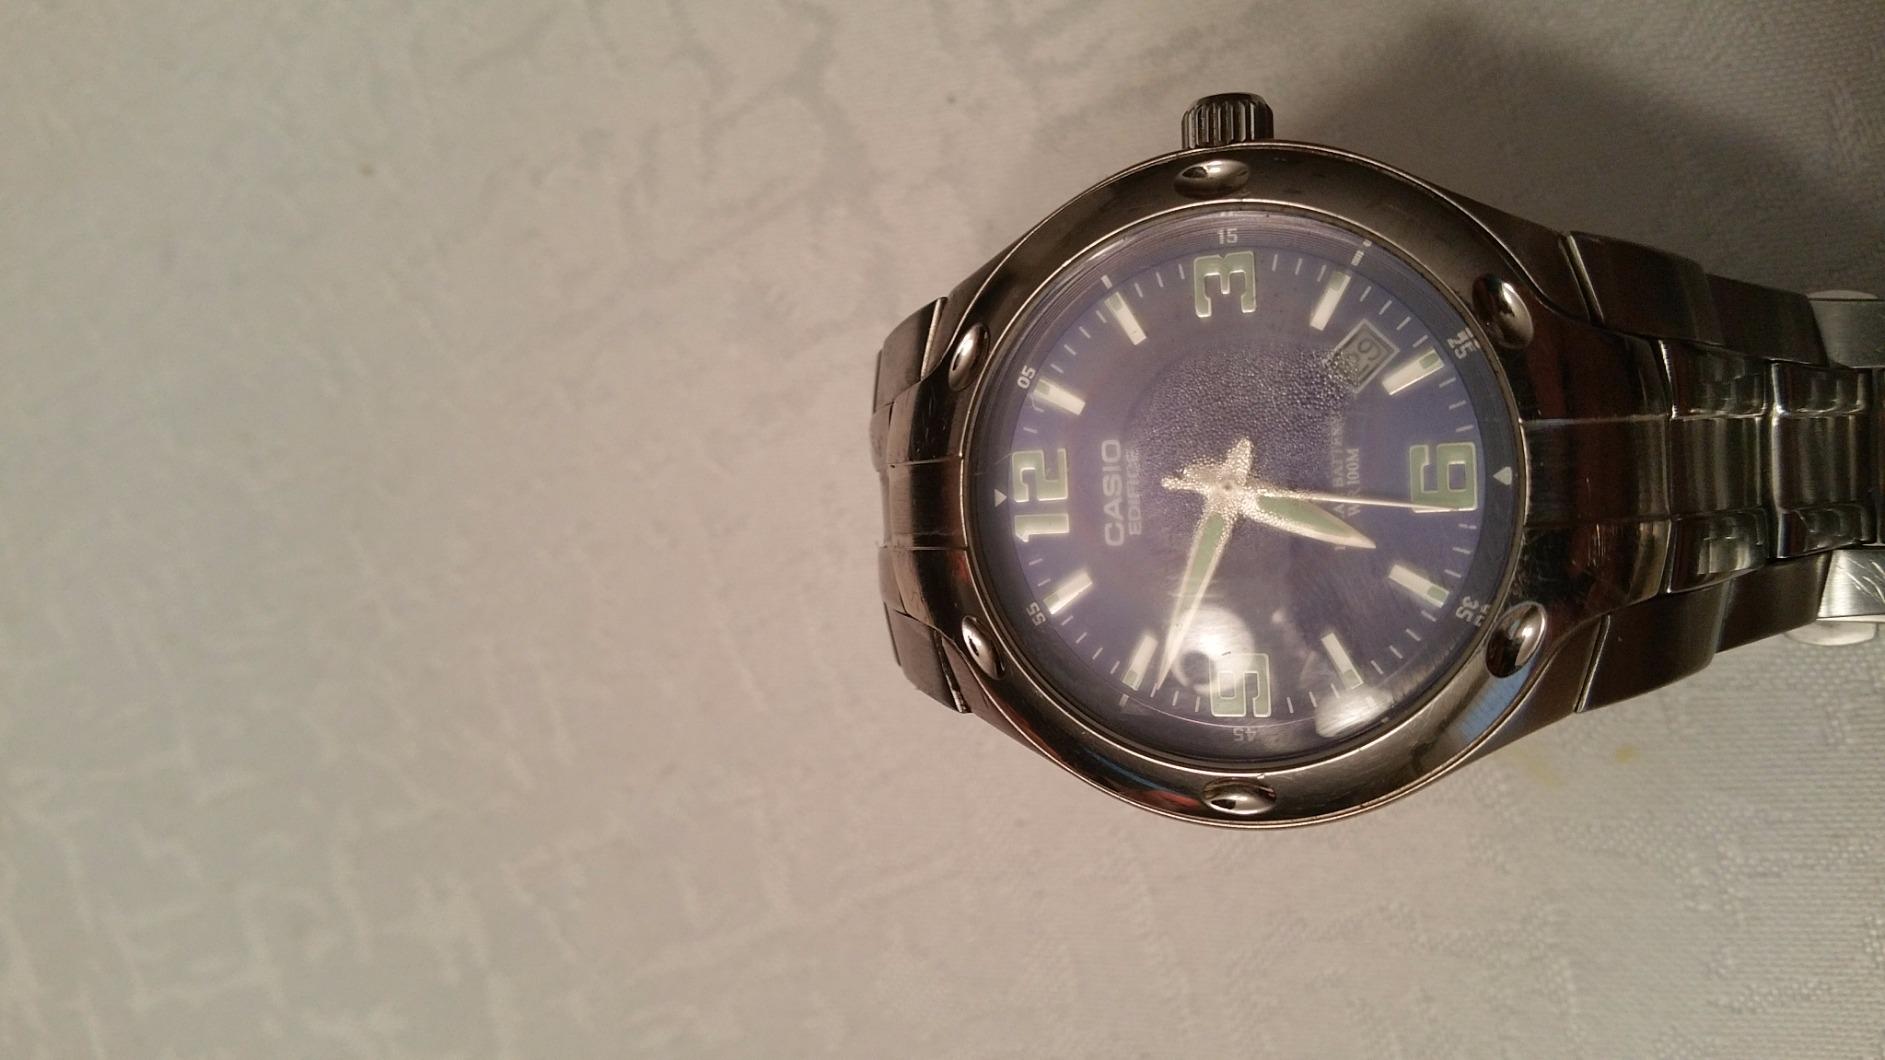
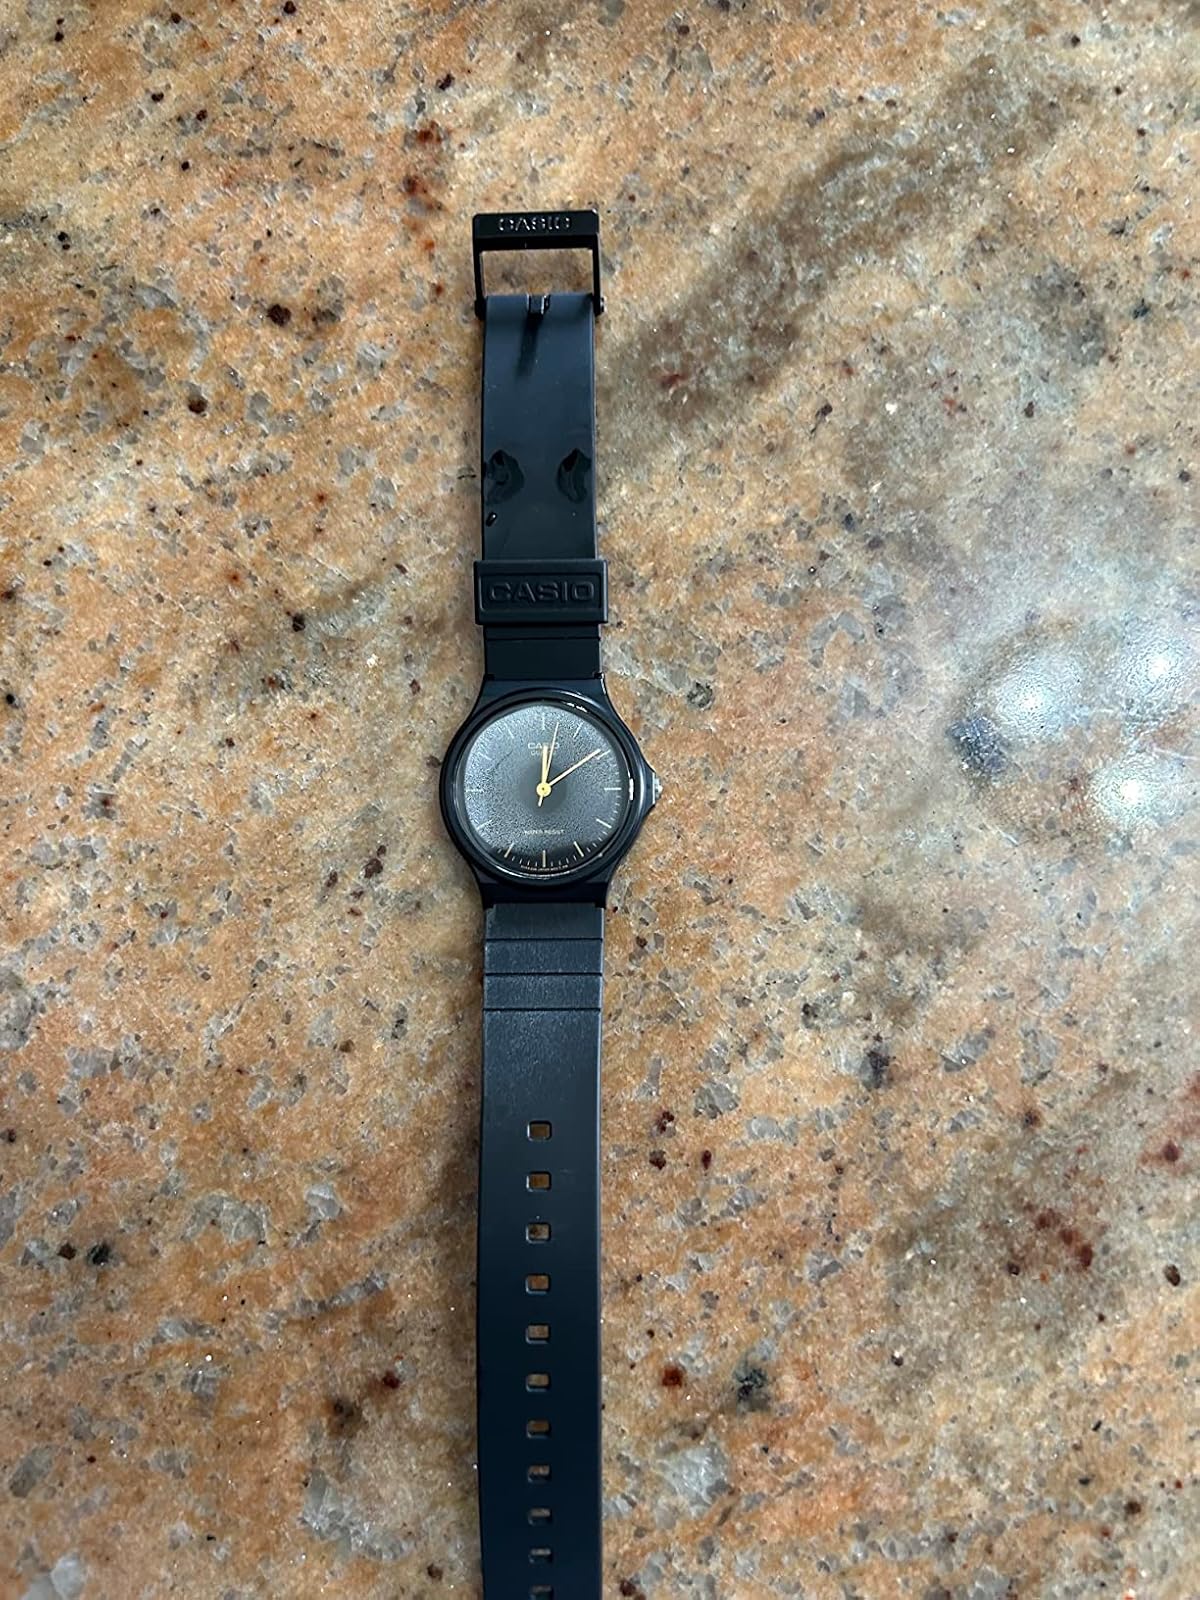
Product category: accessories_watch
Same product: no